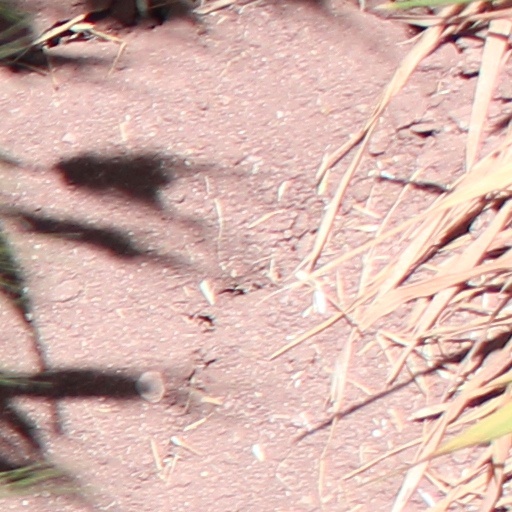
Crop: wheat